Medicago Inc.

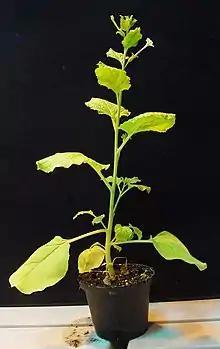
"N. benthamiana" plant used by Medicago as a "minifactory" for rapid production of VLPs for a potential COVID-19 vaccine

A research partnership was formed between Laval University and Agriculture Canada in 1997. This would go on to be incorporated in 1999 as Medicago, licensing that technology researched in the partnership, from Agriculture Canada and Université Laval.